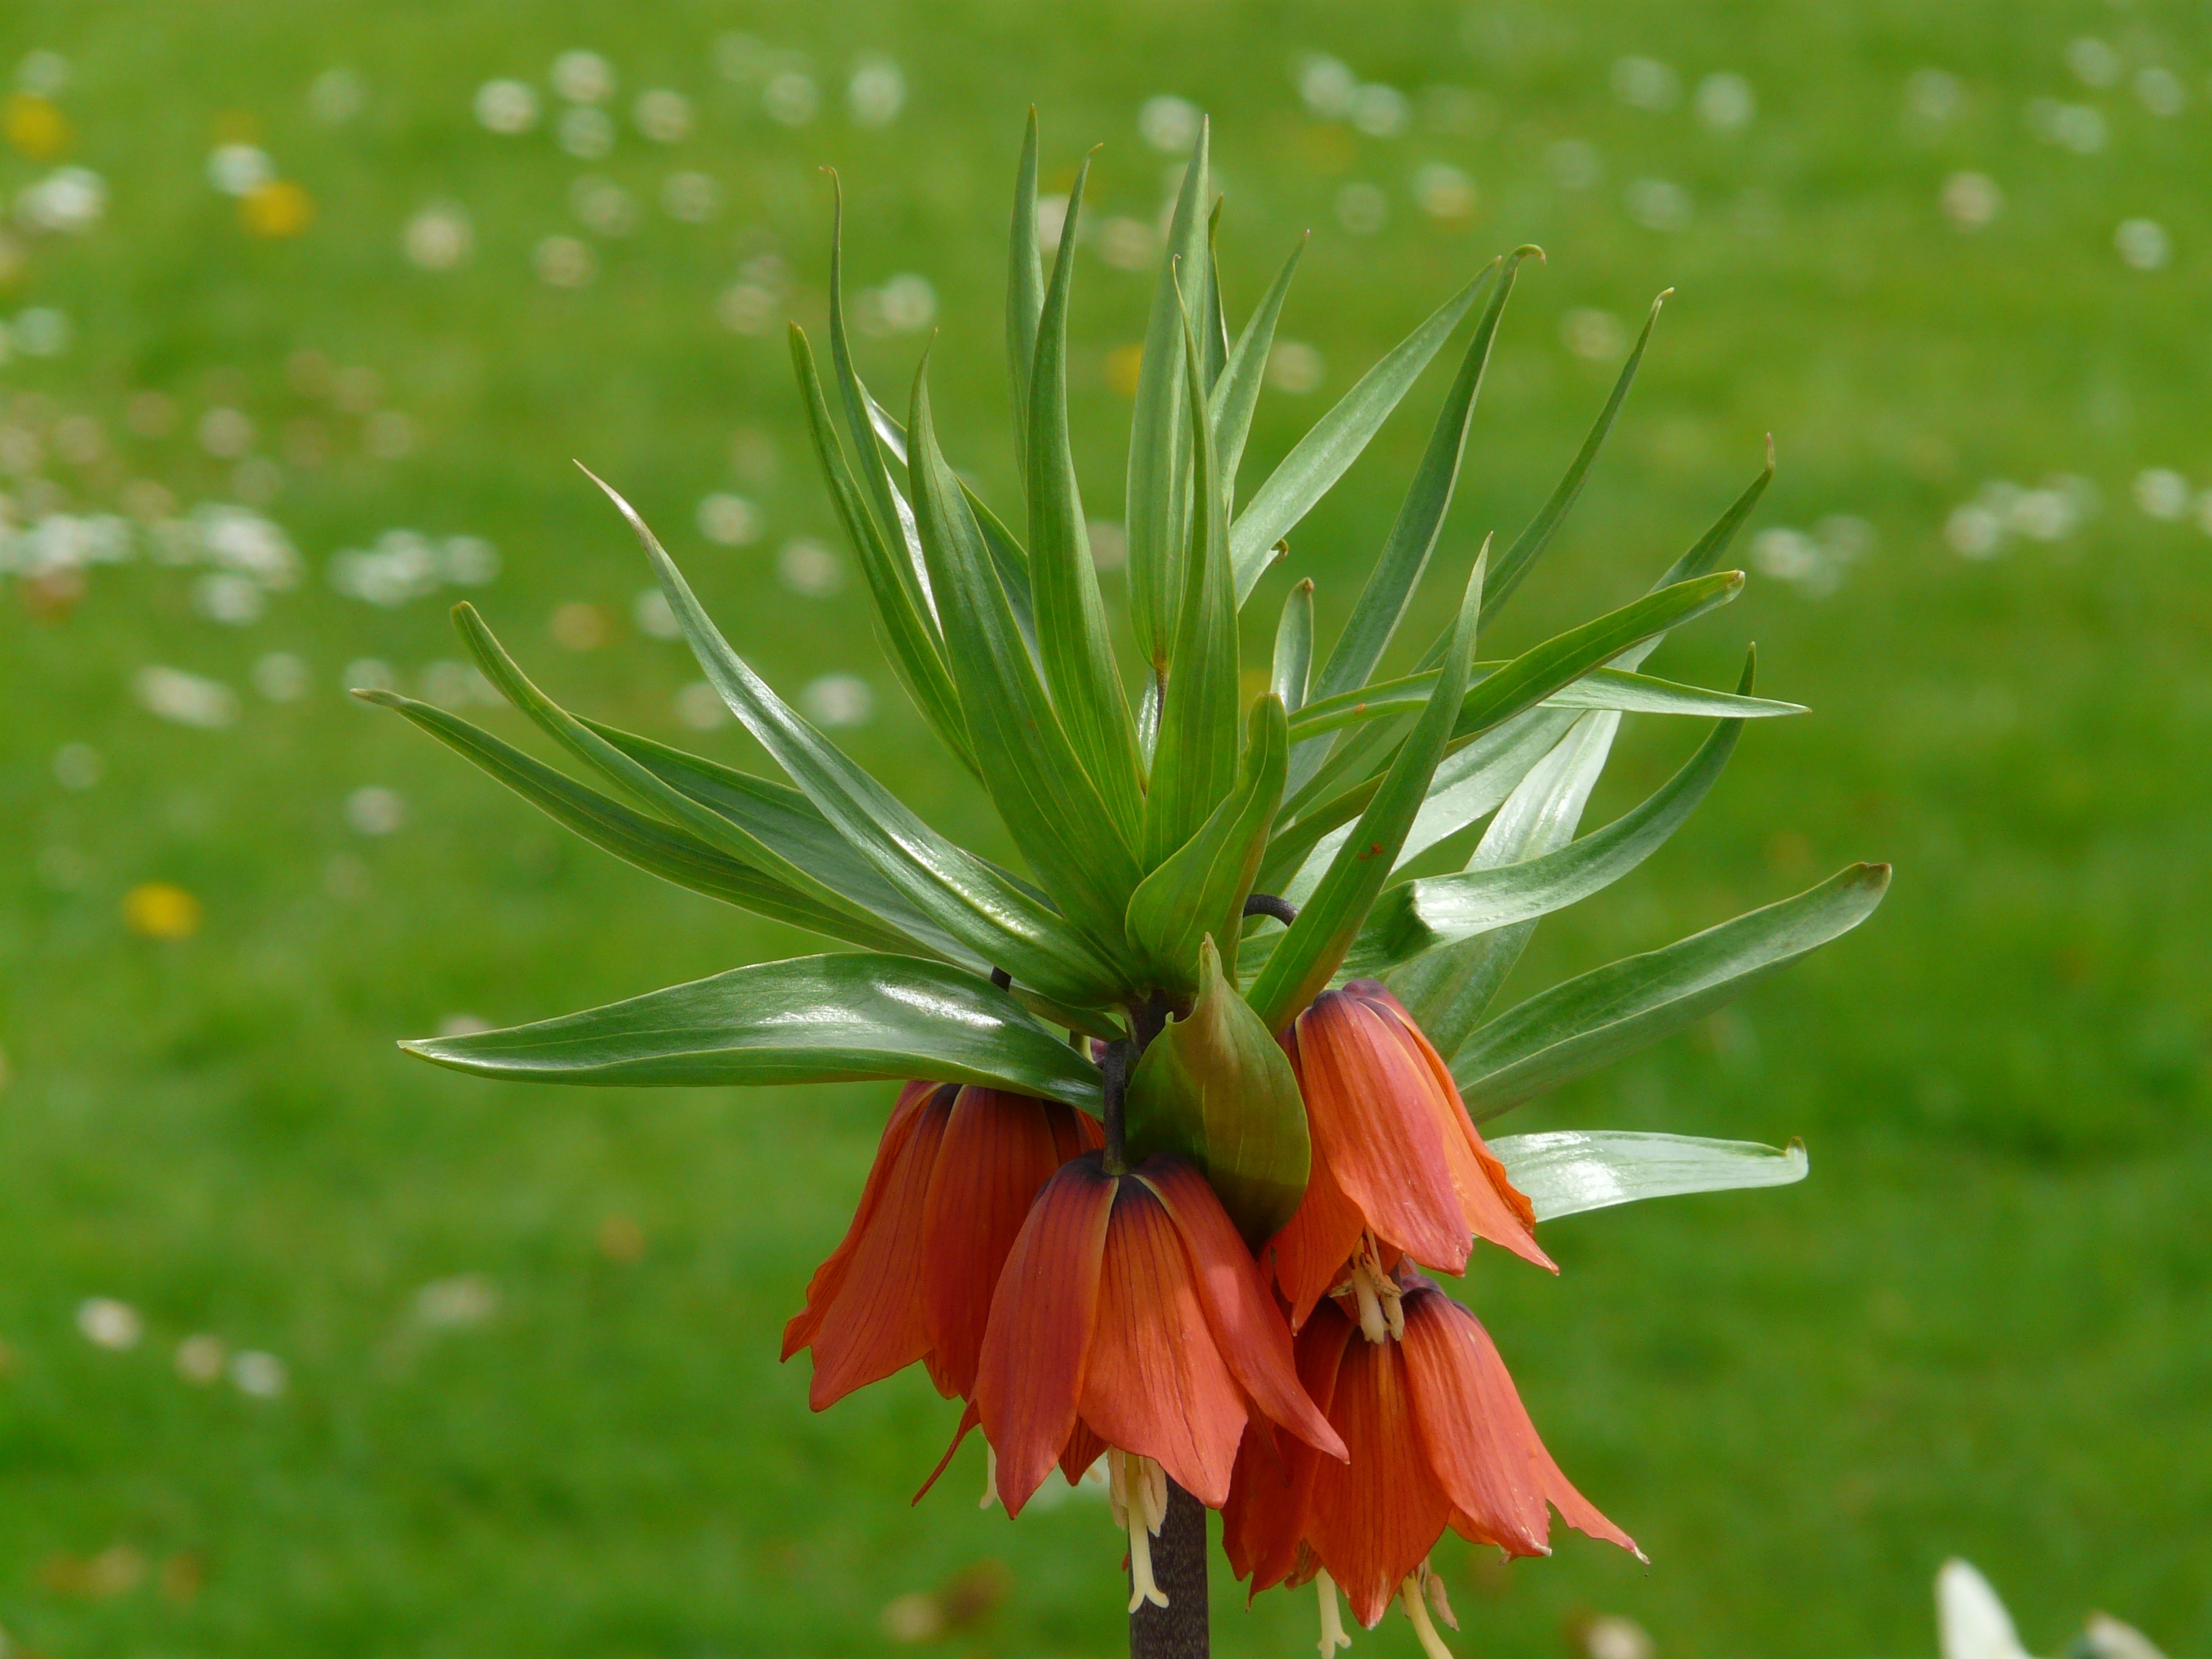
nature, grass, blossom, plant, lawn, meadow, prairie, leaf, flower, bloom, orange, green, herb, botany, flora, wildflower, toxic, lily, fritillaria, exotic, liliaceae, macro photography, flowering plant, lily family, herbaceous plant, imperial crown, grass family, plant stem, land plant, fritillaria imperialis